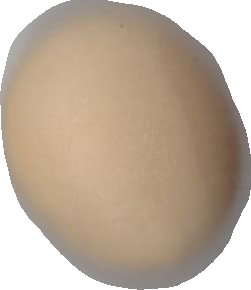
Variety: Grobogan